Café Paradis

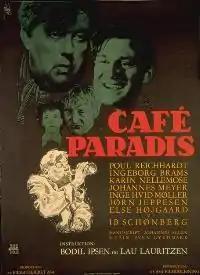
1950 movie poster by Aage Lundvald

Café Paradis (English Title: Paradise Cafe) is a 1950 Danish film, directed by Bodil Ipsen and Lau Lauritzen Jr., and written by . The film received the Bodil Award for Best Danish Film, and Ib Schønberg, for what is regarded his finest performance, received the Bodil Award for Best Supporting Actor.